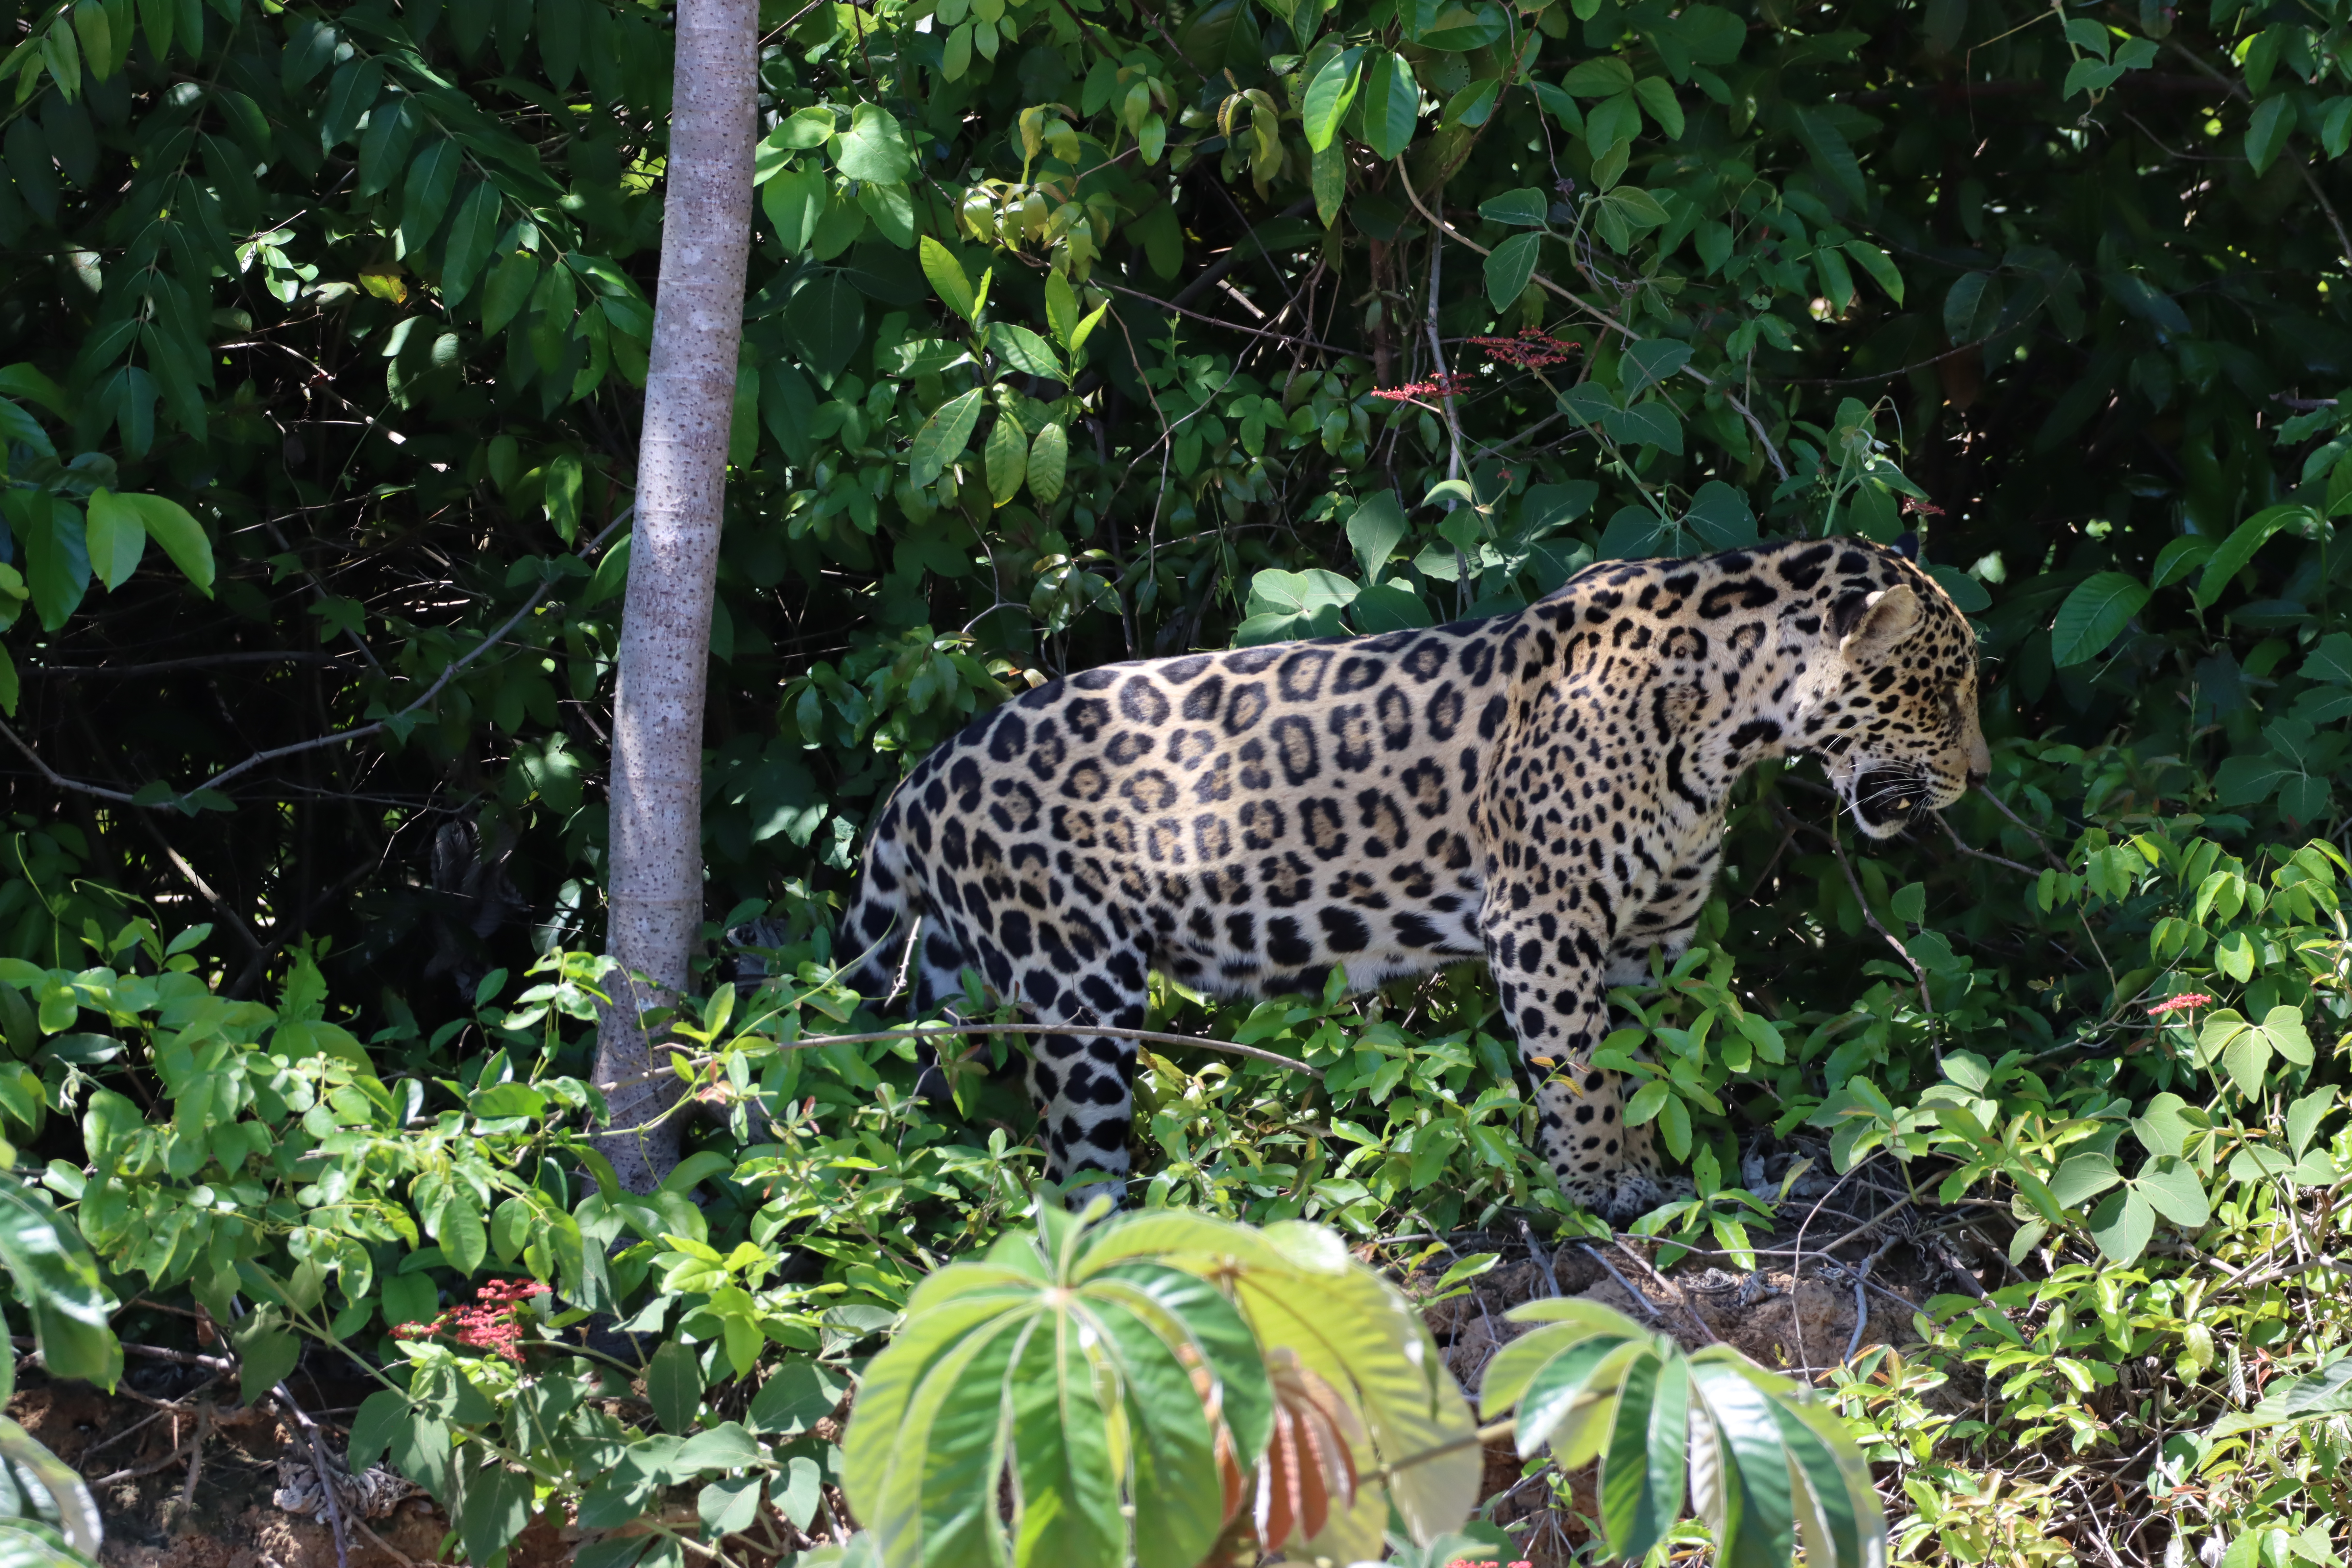
Jaguar: Lua